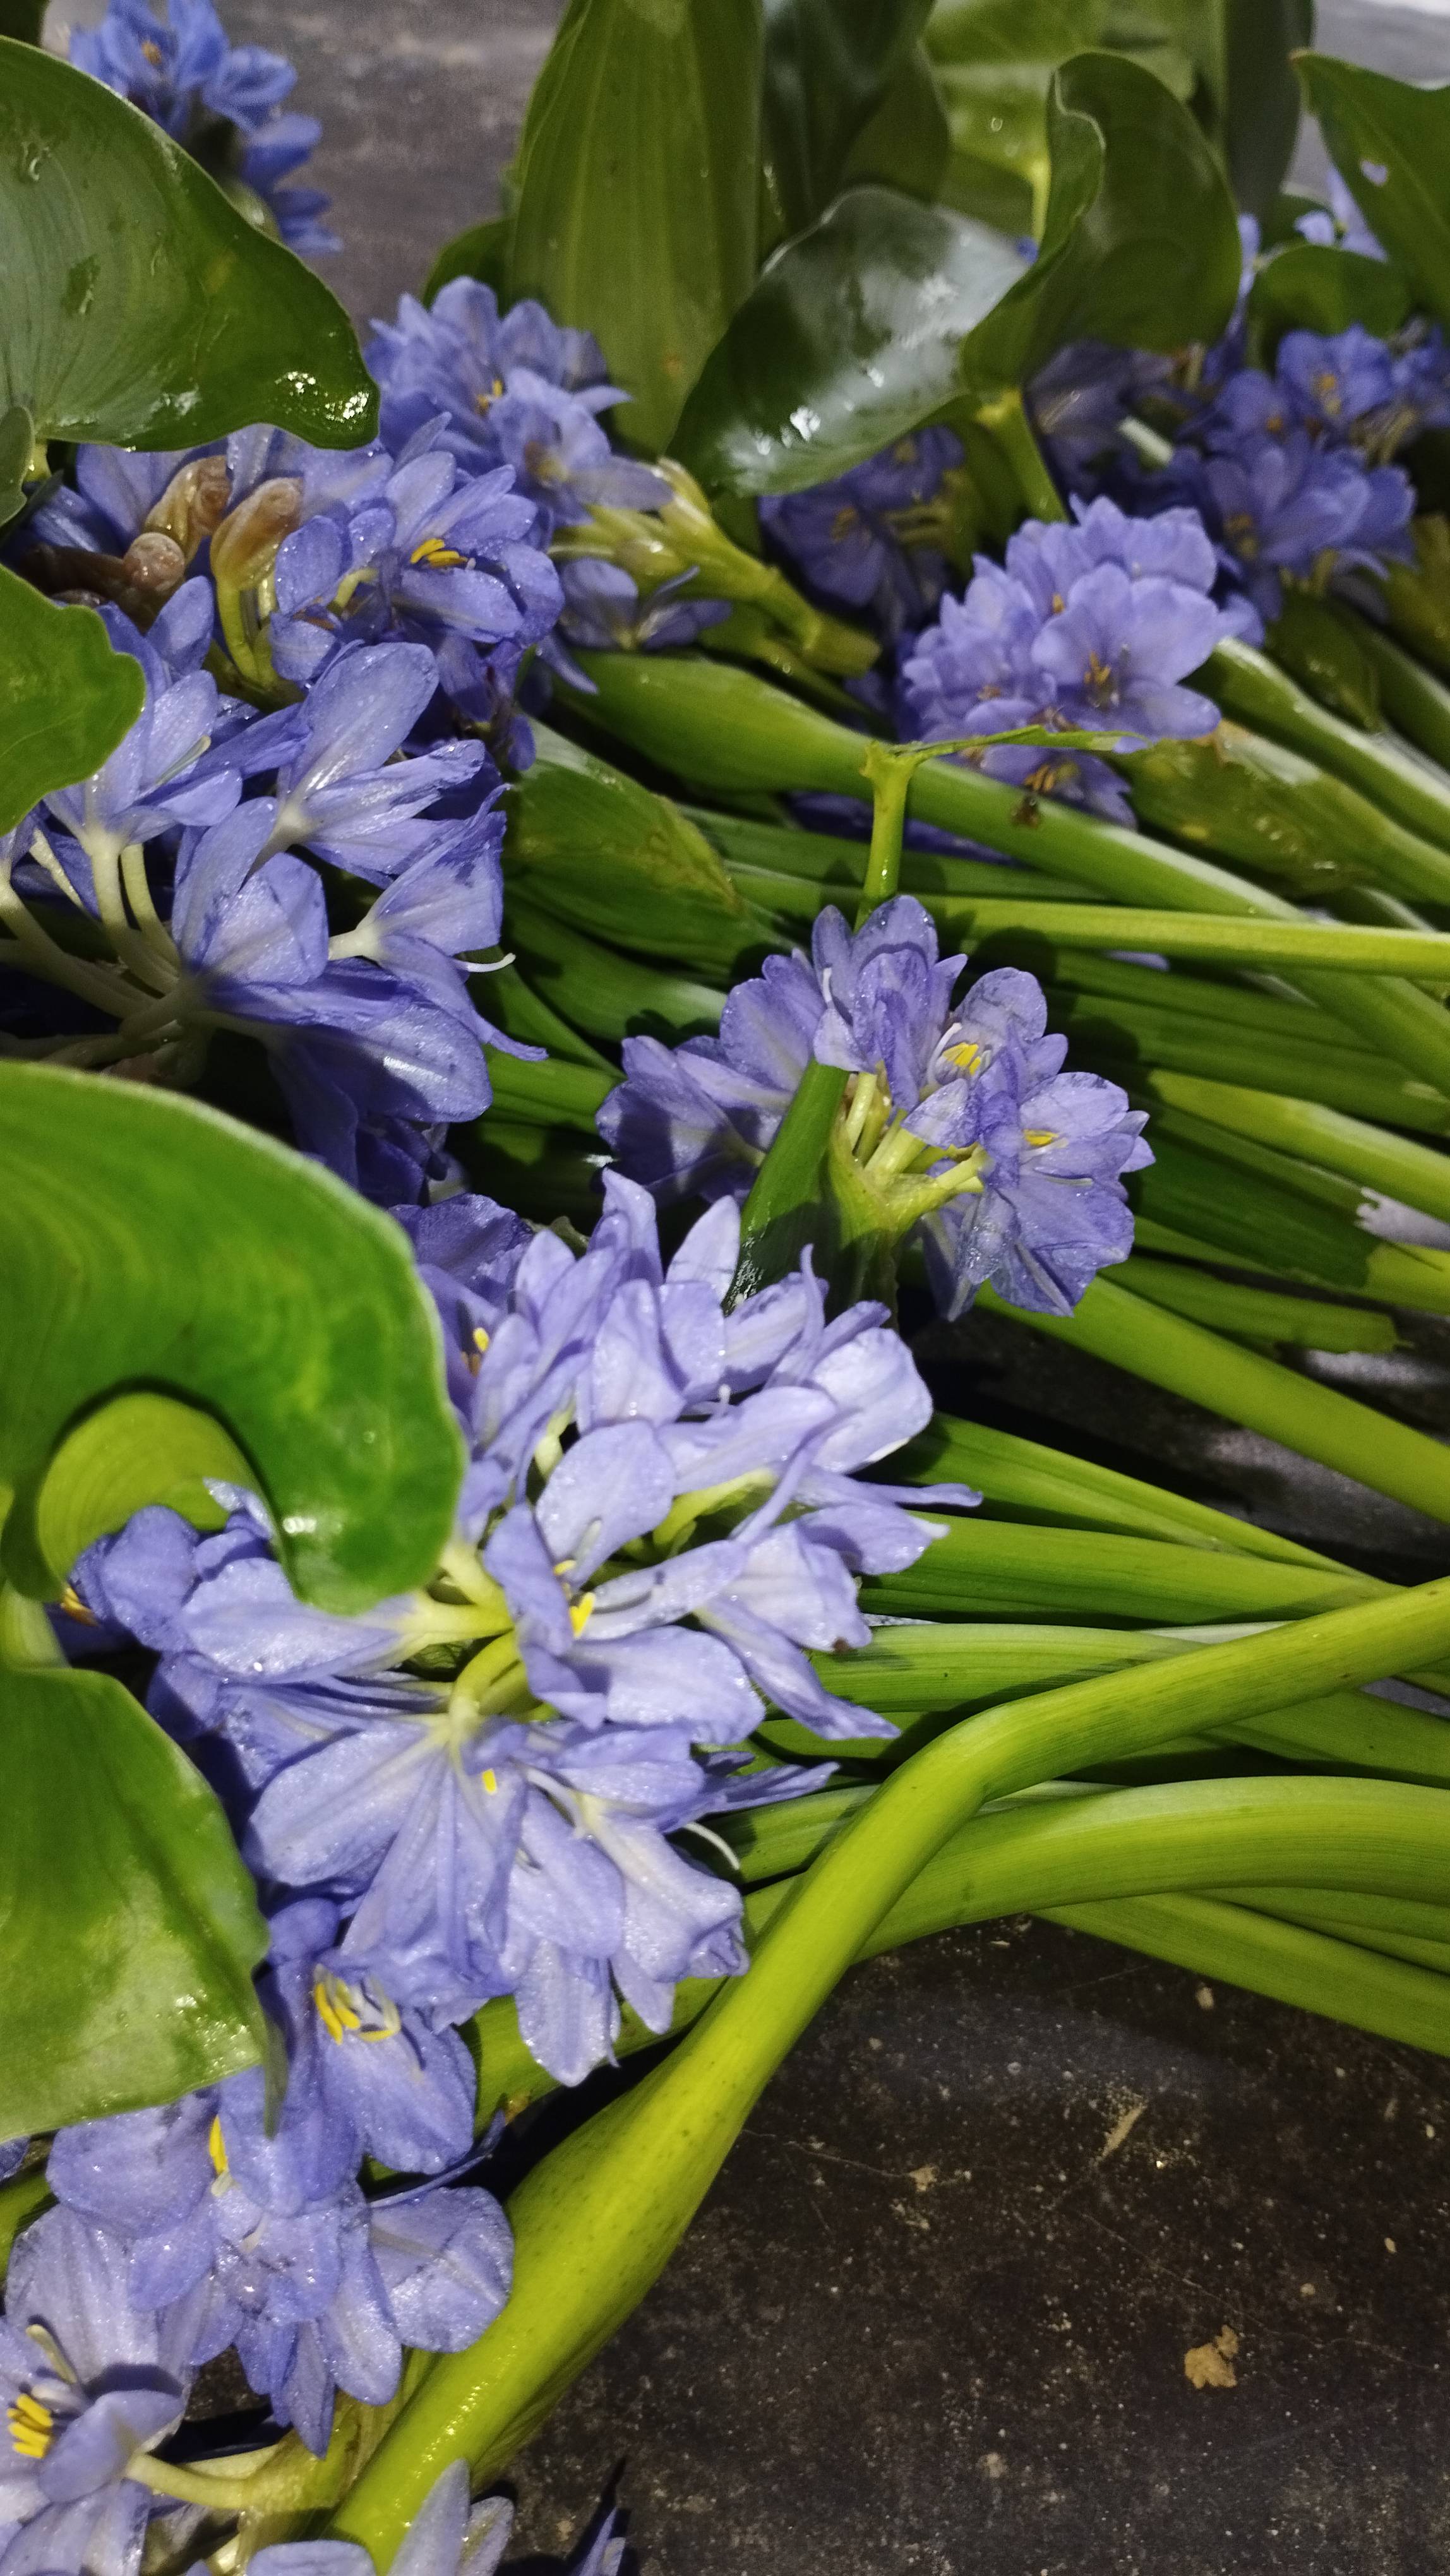
Species: Heartleaf False Pickerelweed (Monochoria korsakowii)